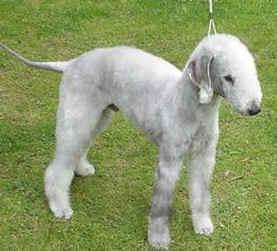
Bedlington_terrier